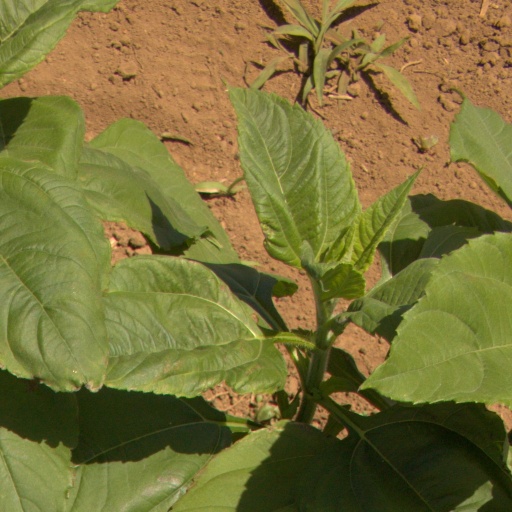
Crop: Jerusalem artichoke